Kemp's Deed

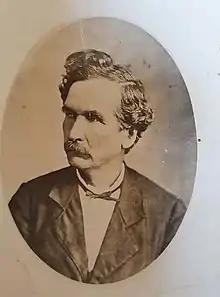
Tacy Kemp

Eyre briefed Tacy Kemp, who at the time was Assistant Protector of Aborigines, with executing the land purchase. Kemp was the New Zealand-born son of the missionaries Charlotte and James Kemp. Tacy Kemp was accompanied by the surveyor Charles Kettle, whose role it was to define the Māori reserves. Kemp and Kettle sailed to Akaroa Harbour where they called a meeting of Māori chiefs. After just three days of negotiations at Akaroa, 16 or 40 chiefs (sources differ) signed what became known as Kemp's Deed on 12 June 1848. The land purchase extended from the Ashley River in the north to the previously purchased Otago Block in the south at the Waitaki River, and from the east coast to the west coast. Banks Peninsula was excluded from the purchase due to the earlier purchase by the Nanto-Bordelaise Company.